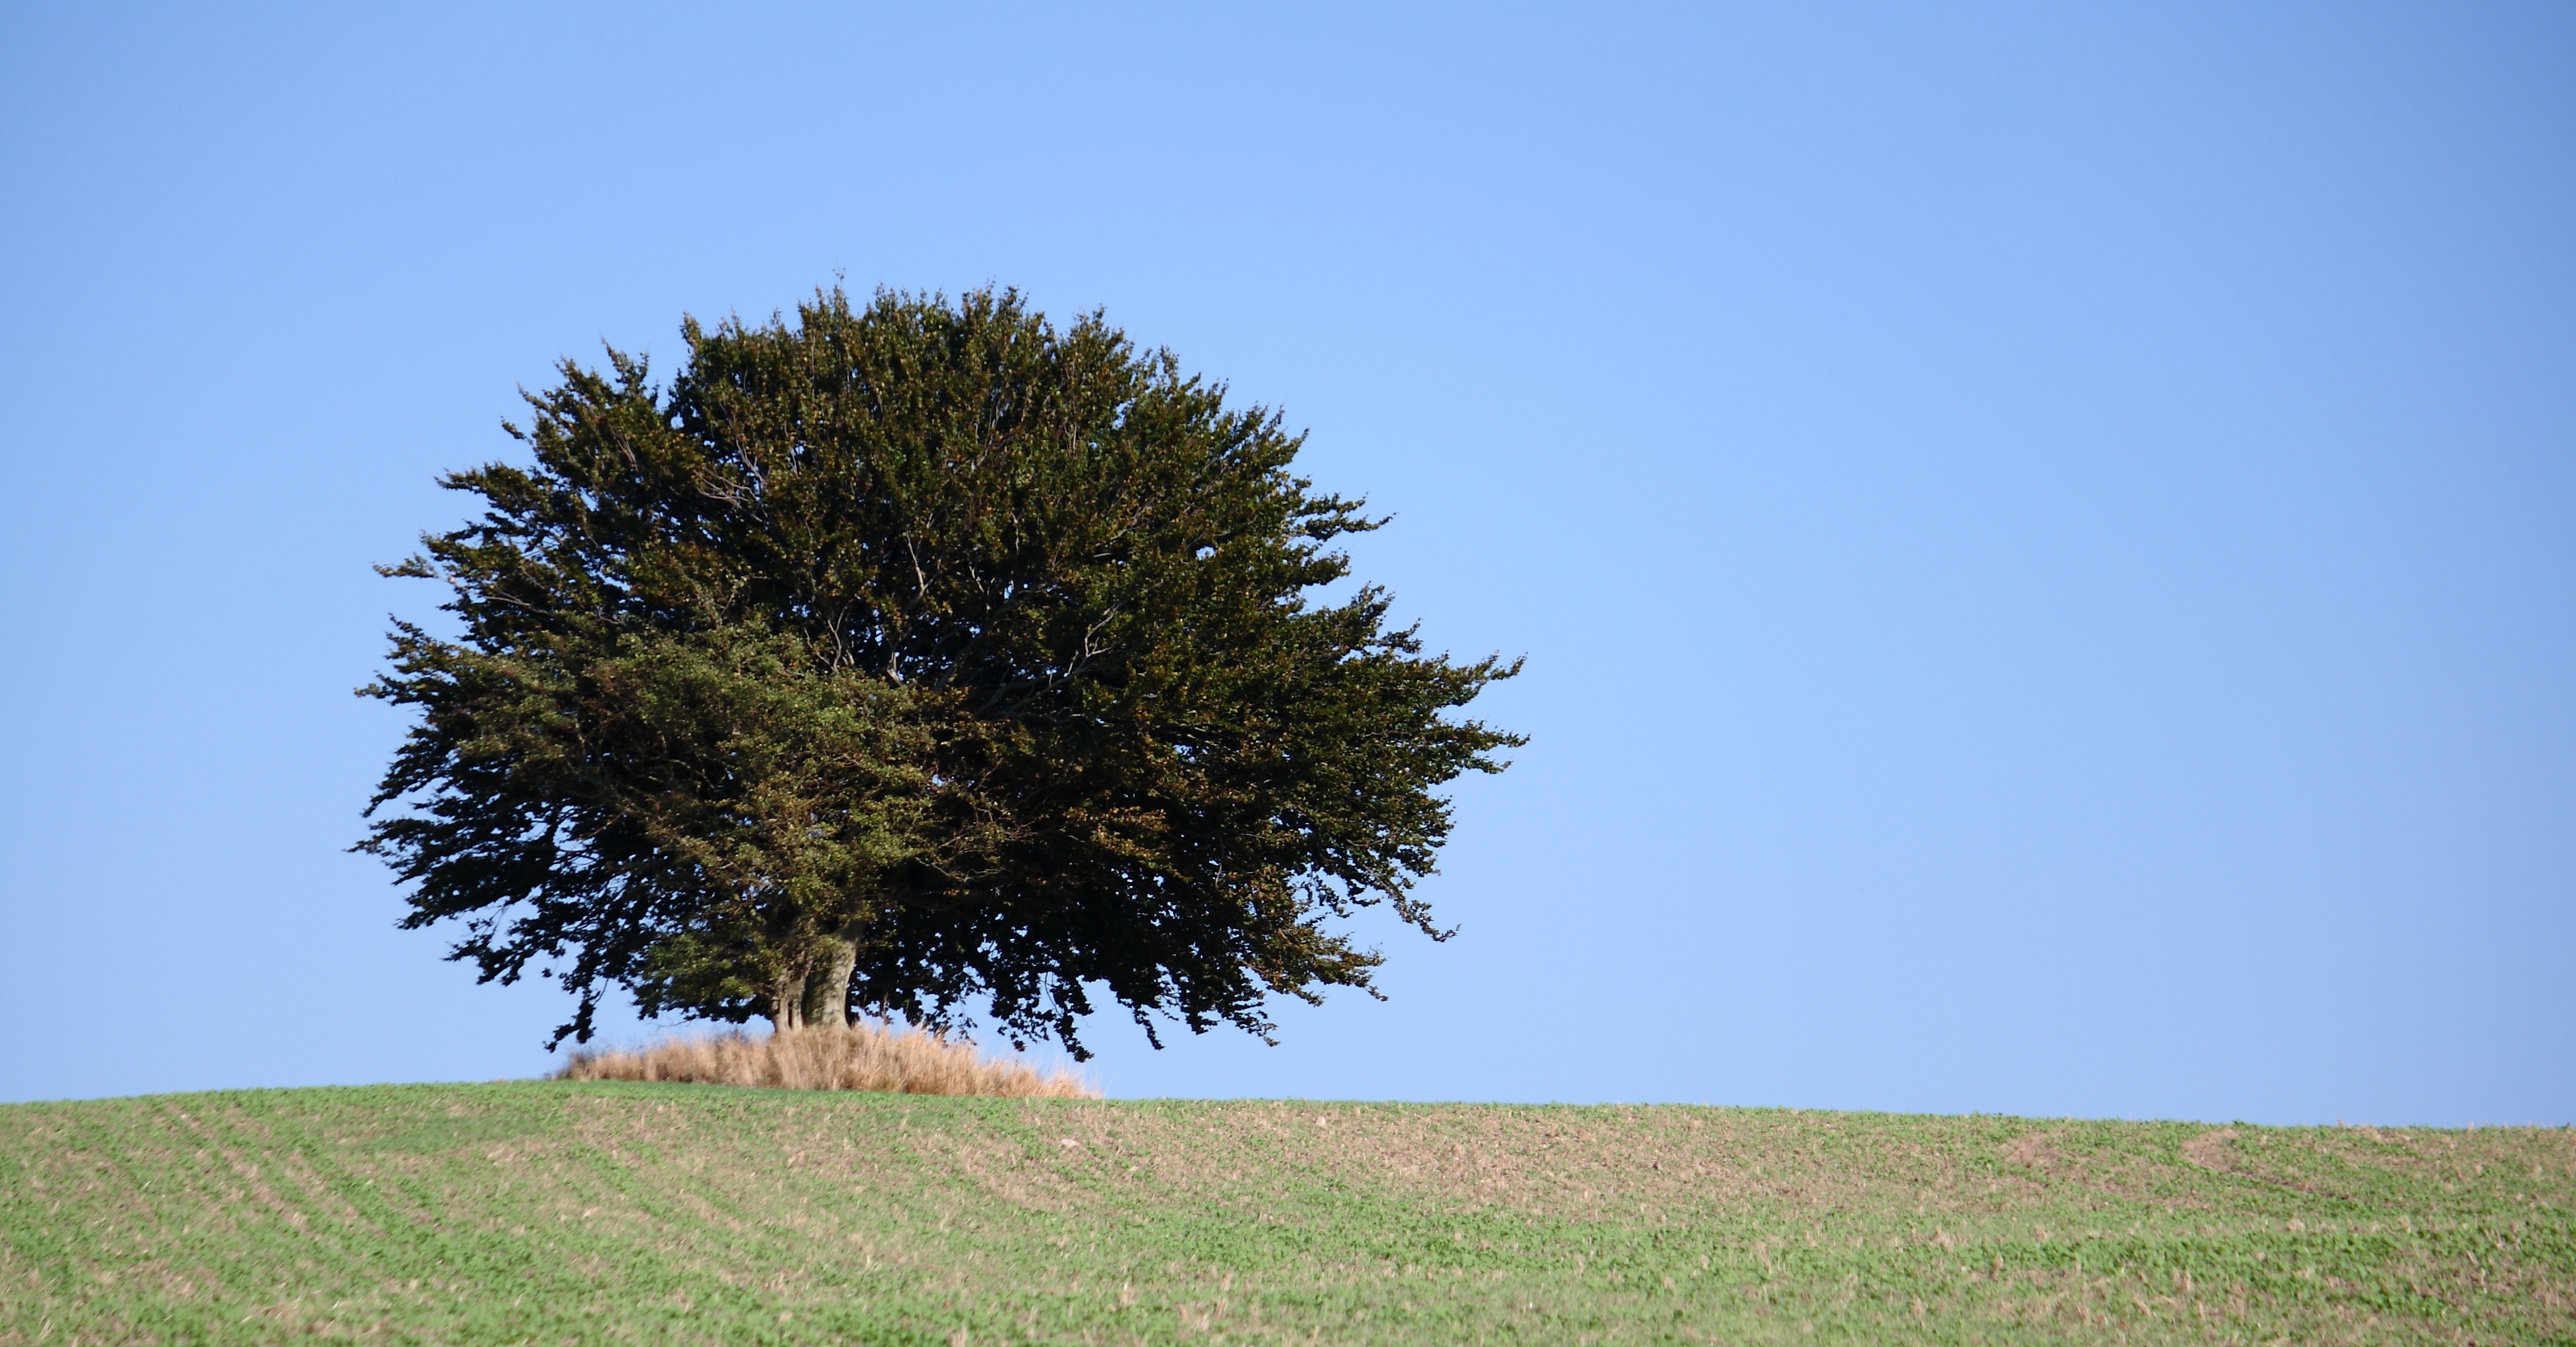
landscape, tree, grass, horizon, plant, sky, wood, field, meadow, prairie, hill, flower, wind, natural, savanna, plain, grassland, ecosystem, flowering plant, biome, grass family, woody plant, land plant, arecales